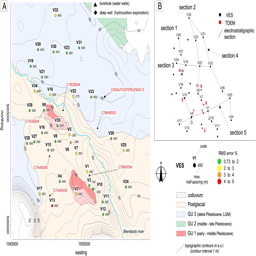
a geological map of the study area superimposed on local topography